Pepperoni roll
Also known as:
es - Spanish: Pepperoni roll
fr - French: Pepperoni roll
jv - Javanese: Pépperoni gulung
pt - Portuguese: Pepperoni roll
Category: bread (bread roll)
Cuisine: American
Associated cuisines: American
Area: West Virginia
Countries: United States
Region: Northern America

This dish consists of a fairly soft white yeast-leavened bread roll with pepperoni baked in the middle.

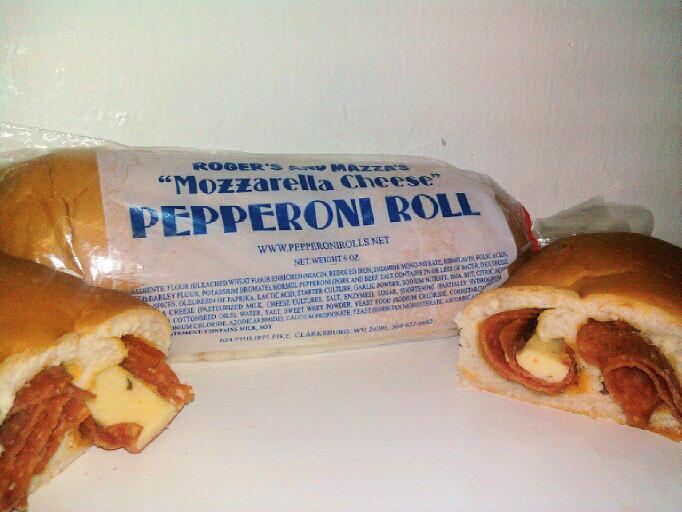
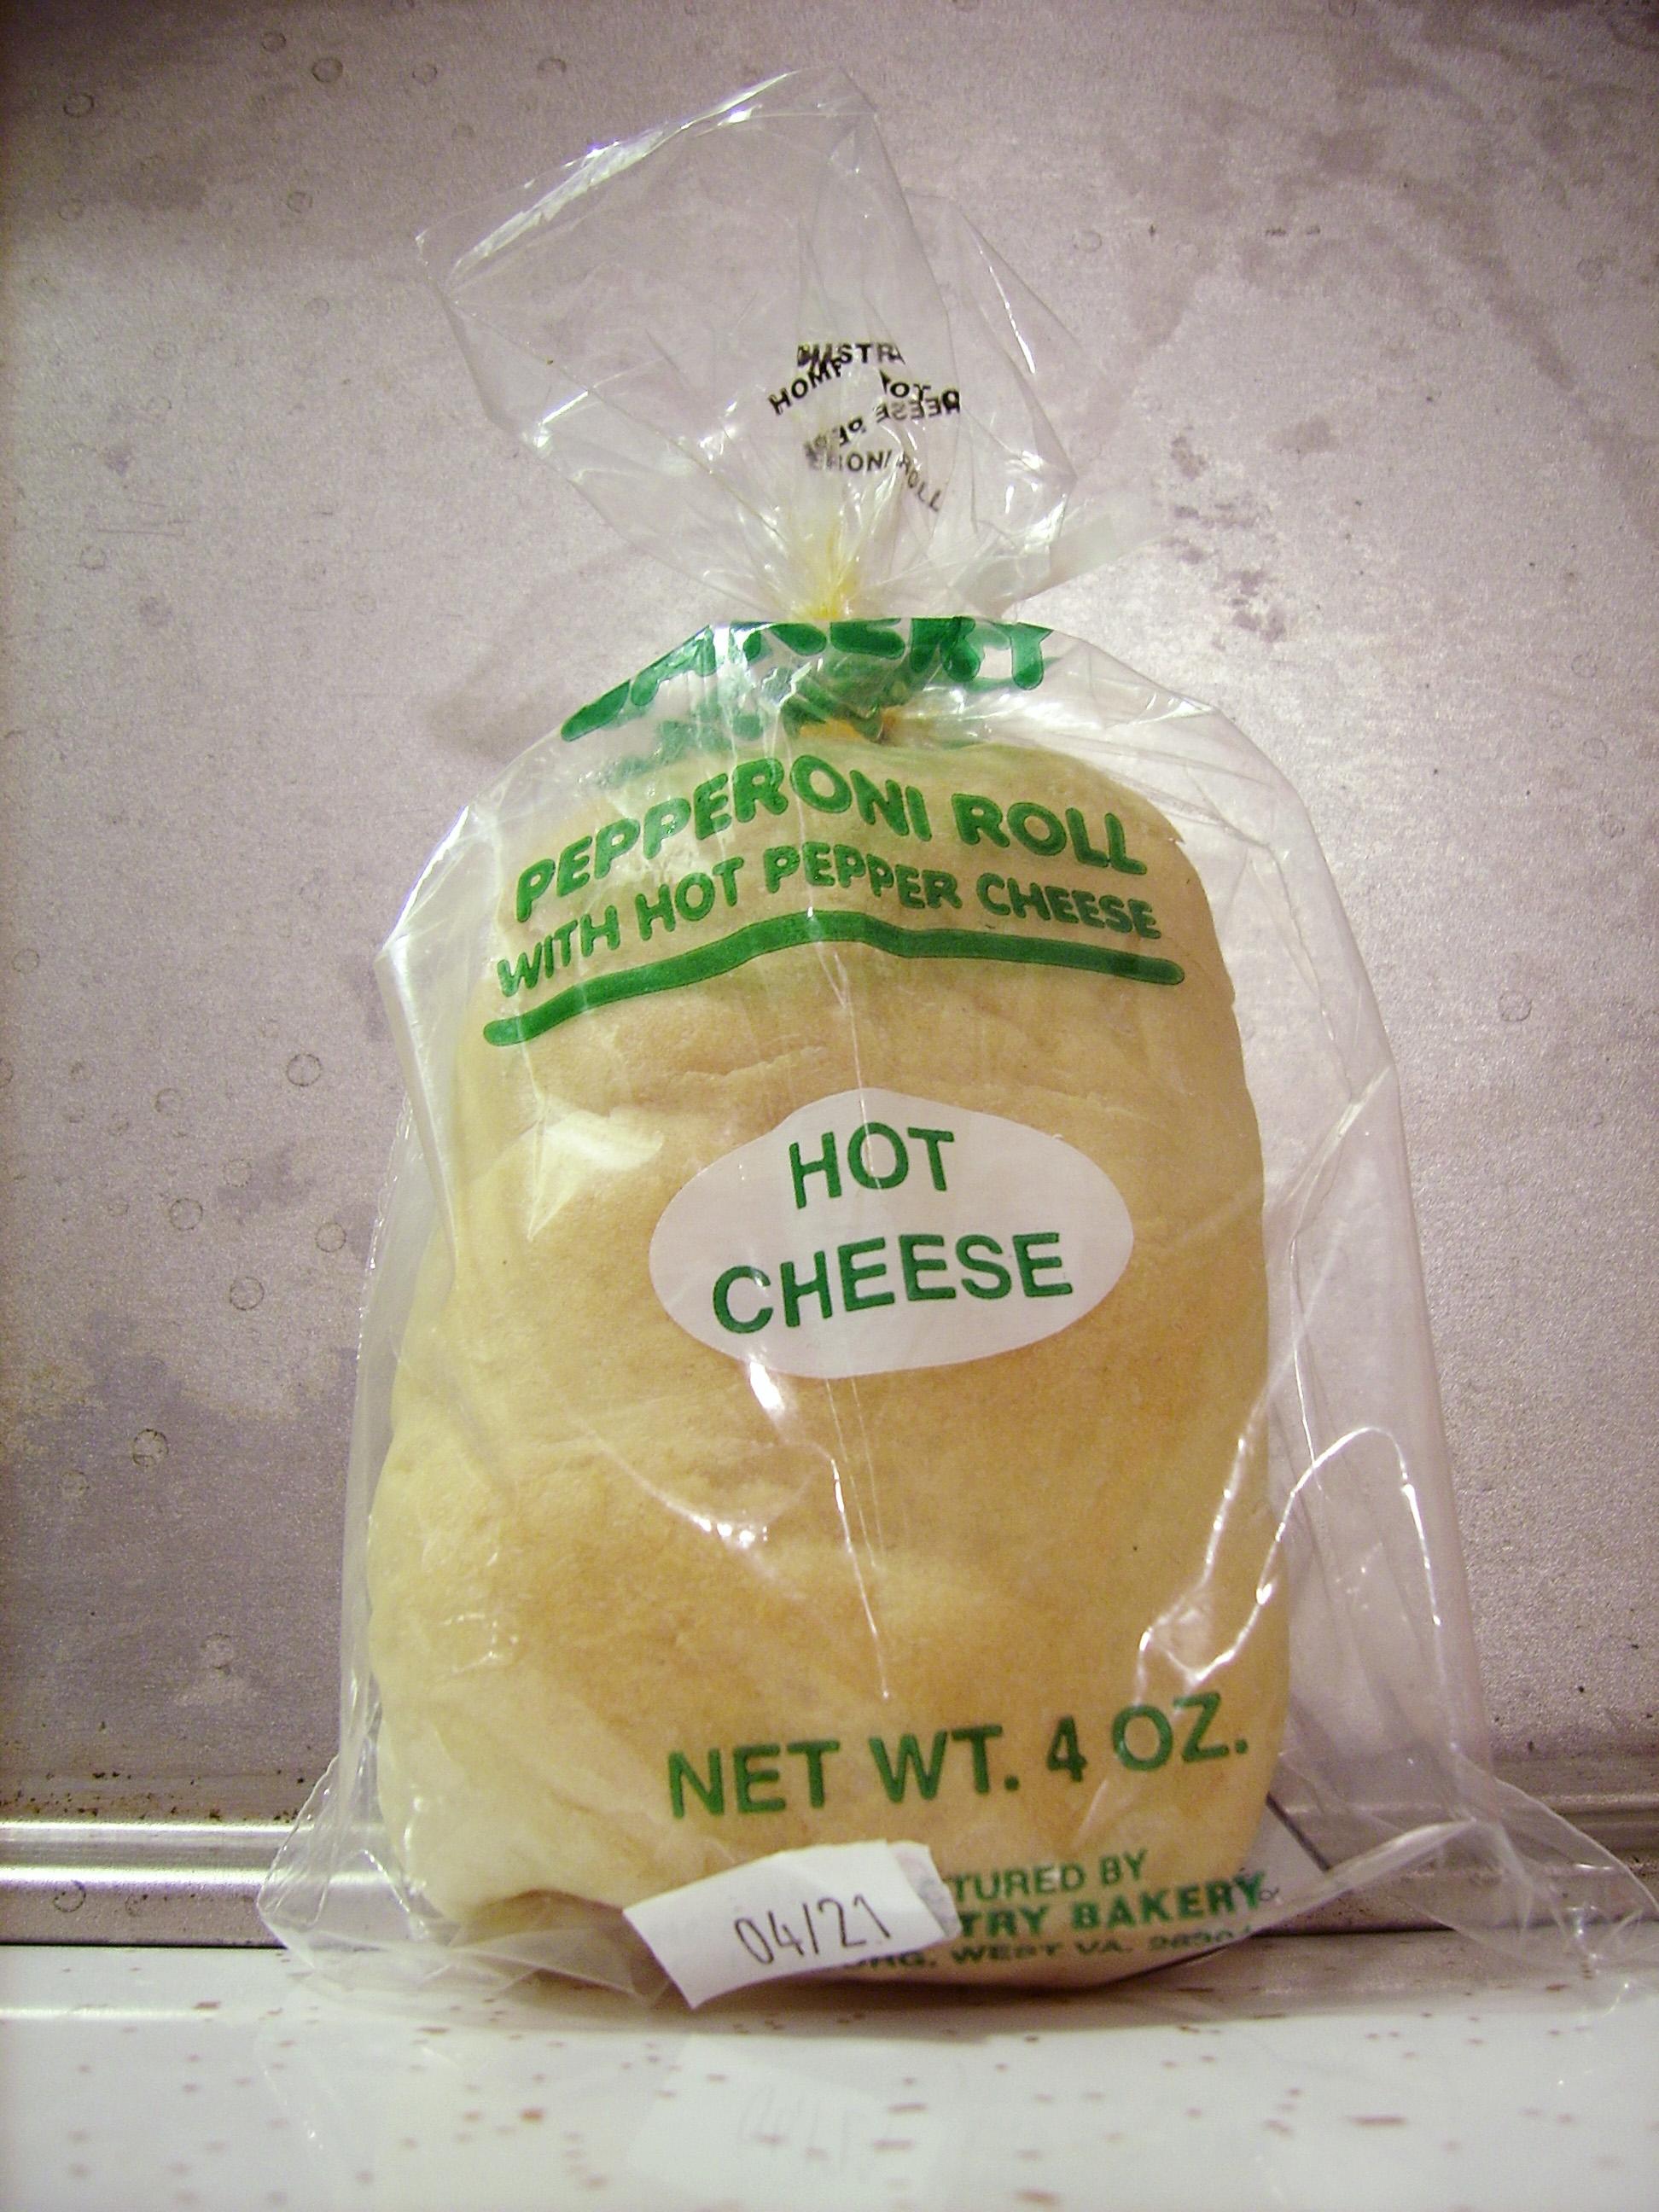